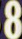
Number: 8